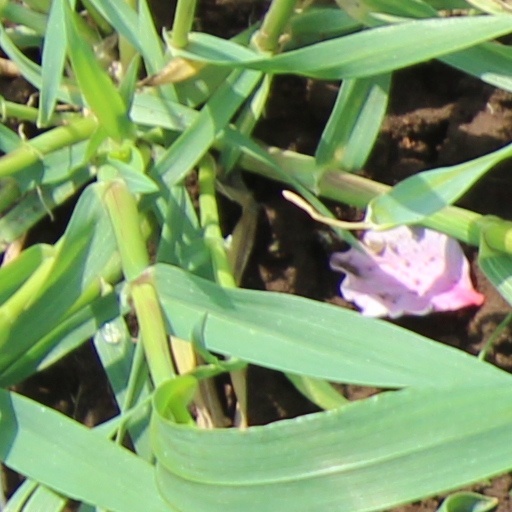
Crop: wheat